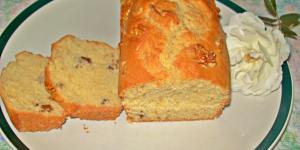
budin de vainilla y nuez